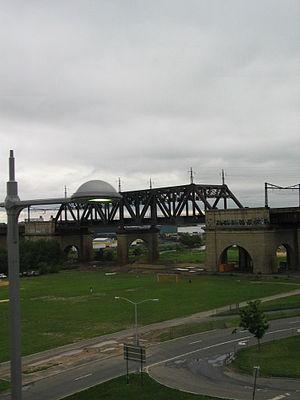
Randall's Island est une île située sur l'East River, à New York. Autrefois, elle constituait deux îles distinctes : Randall's Island proprement dite étant au nord et Ward's Island au sud, séparé par la Little Hell Gate qui est aujourd'hui comblée.